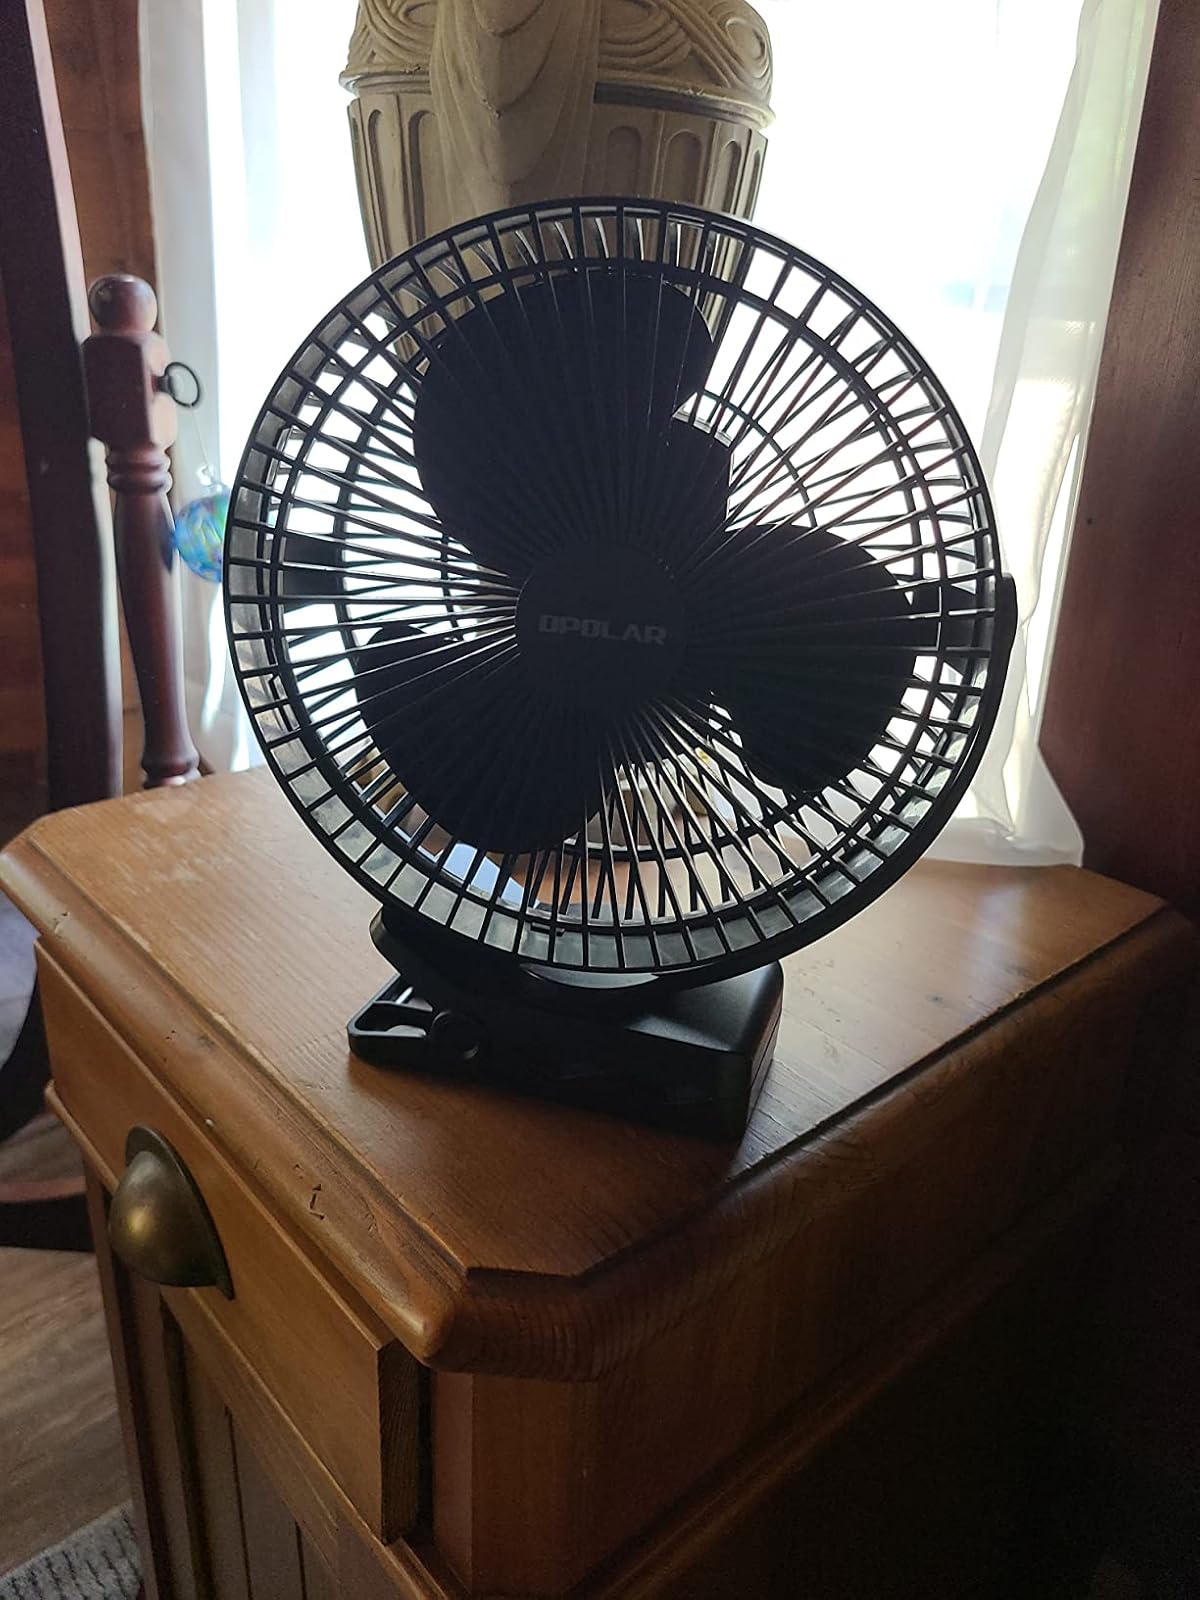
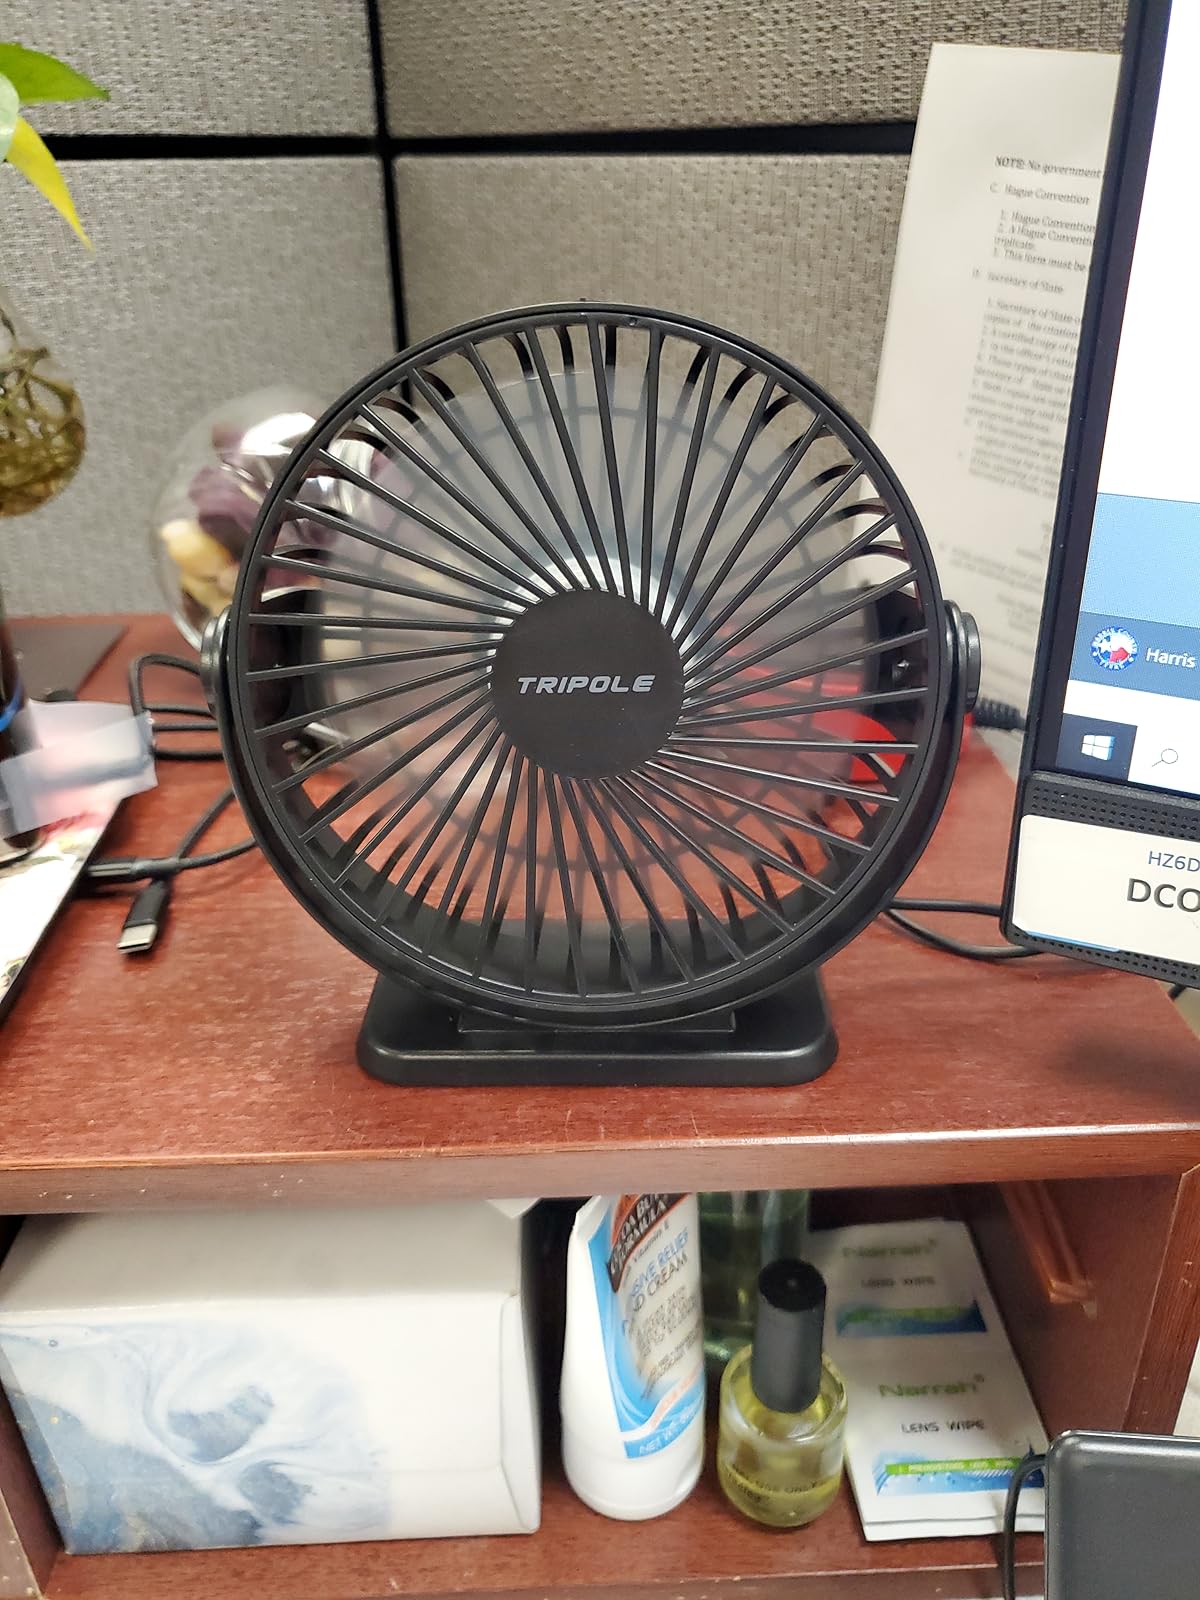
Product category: fan
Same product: no